L'Étang-Bertrand

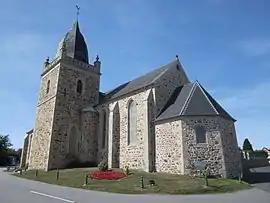
The church of Saint-Siméon

L'Étang-Bertrand is a commune in the Manche department in Normandy in north-western France.